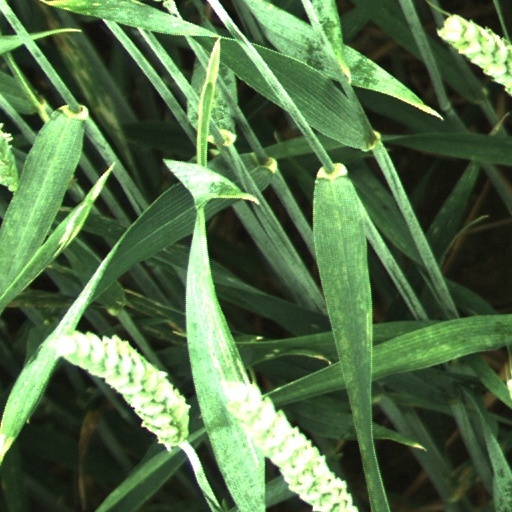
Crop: wheat